Sky position (RA, Dec in degrees): 189.759, 16.307
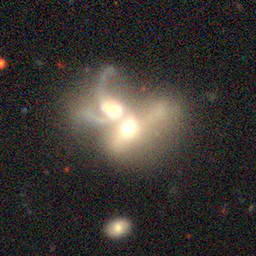
Galaxy morphology: Merging Galaxies